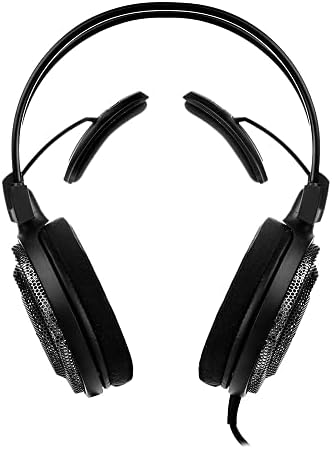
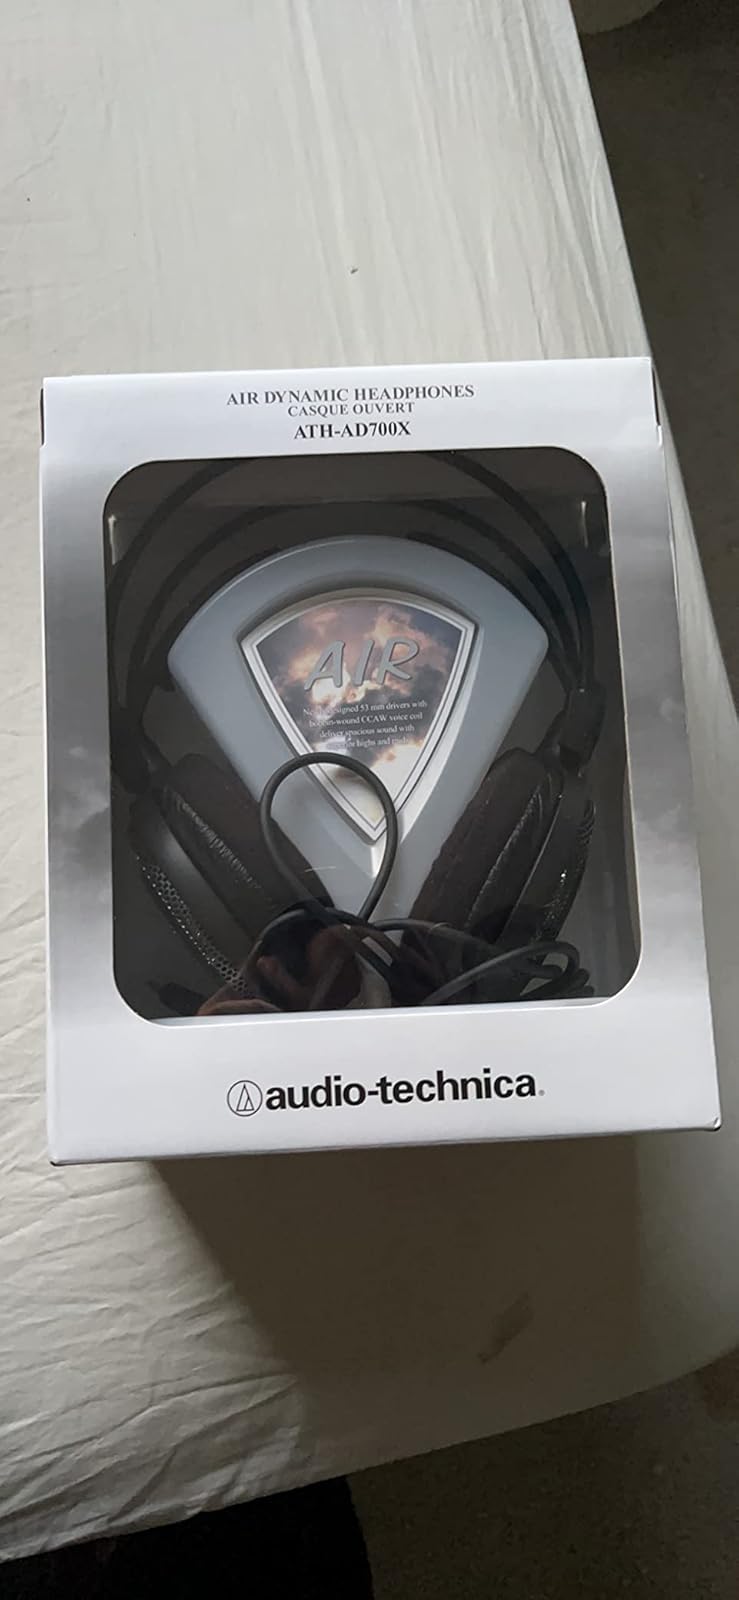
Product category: headphones
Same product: yes